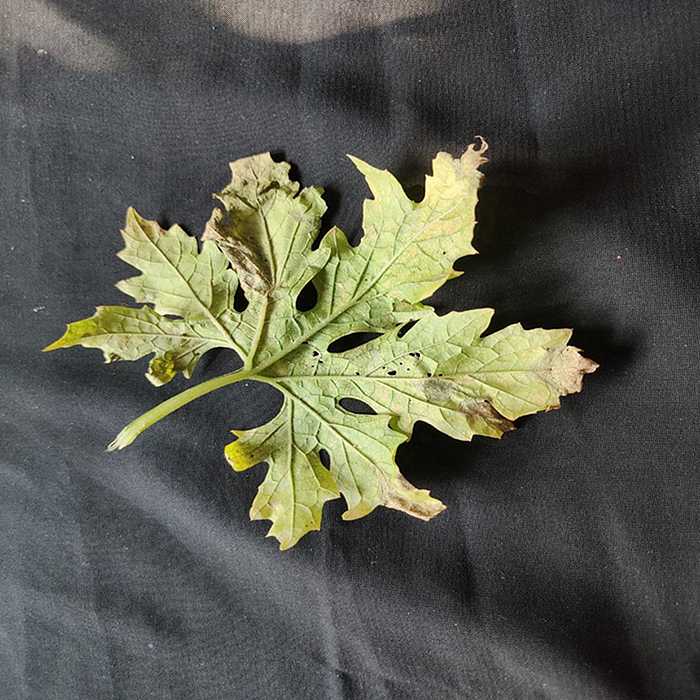
Plant: Bitter Gourd
Label: Mosaic virus